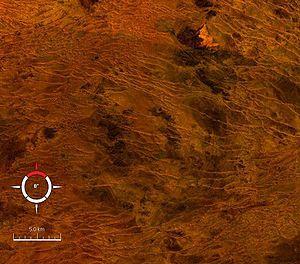
Image des environs du cratère Glikson par Landsat